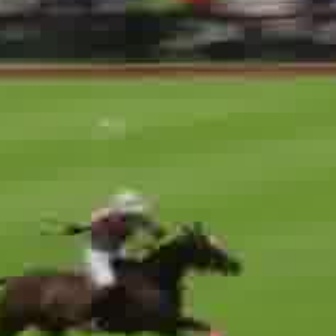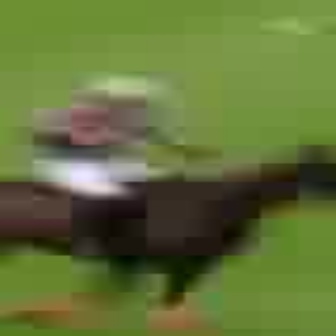
  Please identify the target specified by the bounding box [41,180,173,311] in the first image and locate it in the second image. Return the coordinates in [x_min,y_min,x_max,y_max] format.
Answer: [10,68,214,270]